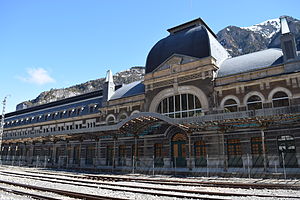
Canfranc Internationale Jernbanestation
Canfranc stationsbygningen d. 4. April 2015
Canfranc Internationale Jernbanestation, er en nedlagt jernbanestation i landsbyen Canfranc i de spanske Pyrenæerer. Stationen der åbnede i 1928 var en grænsestation mellem Frankrig og Spanien. På bygningstidspunktet var det Europas næststørste station og måske den mest ekstravagante. Stationsbygningen blev opført i vild luksus som om den lå midt i en storby. F.eks. er bygningen 240 m lang og har 365 vinduer, et for hvert af årets dage. Stationen forbinder byerne Pau i Frankrig med Jaca i Spanien.